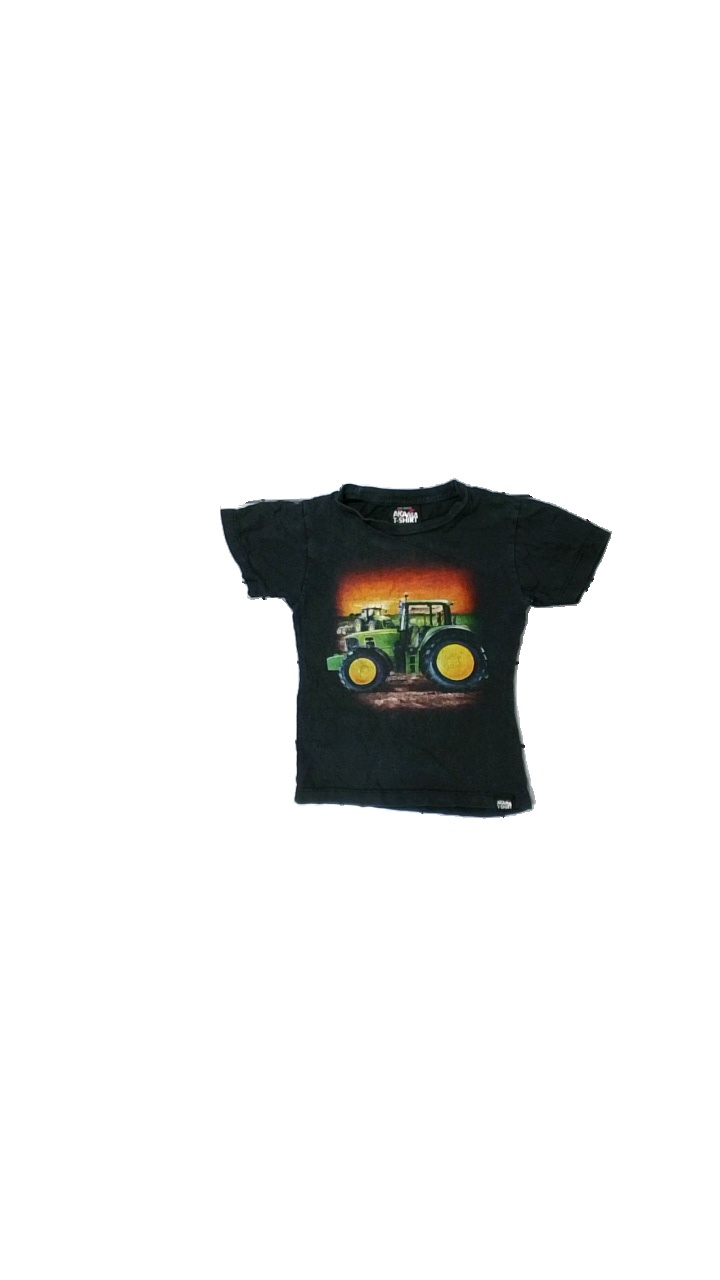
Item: T-shirt (Children)
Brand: Akama
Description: Black t-shirt with tractor print on both front and back, for kids. From Akama, size 100. Poor condition.
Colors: Black, Green, Yellow, Multicolor
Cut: Regular, C-collar
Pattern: Other
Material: Unknown, no match
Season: All
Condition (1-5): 2
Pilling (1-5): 5
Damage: Color faded and print is washed out
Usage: Export
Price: <50